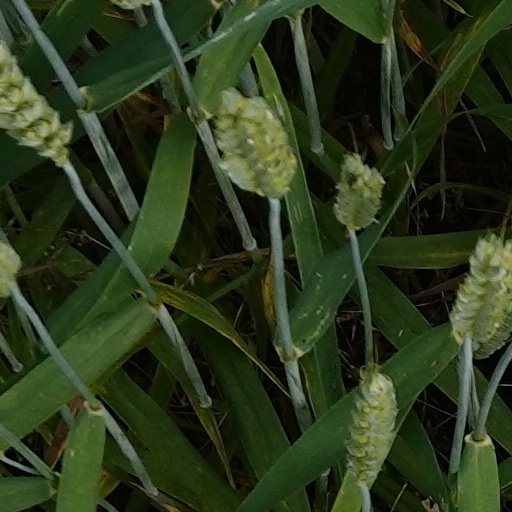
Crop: wheat